Anatomy of a Murder

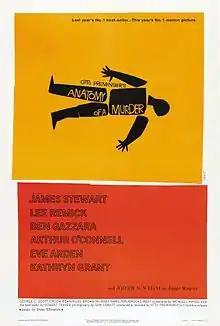
Theatrical release poster by Saul Bass

Anatomy of a Murder is a 1959 American legal drama film produced and directed by Otto Preminger. The screenplay by Wendell Mayes was based on the 1958 novel of the same name written by Michigan Supreme Court Justice John D. Voelker under the pen name of Robert Traver. Voelker based the novel on a 1952 murder case in which he was the defense attorney.